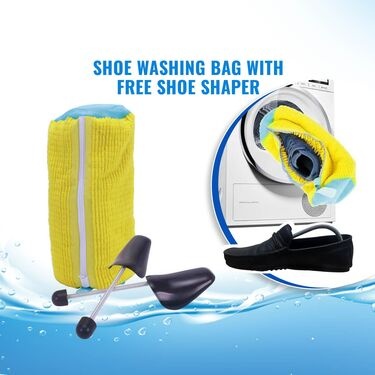
Washing Bag With Free Shoe Shaper (SA06)
WASH SAFELY, RESHAPE PERFECTLY - Shoe Washing Bag With Free Shoe Shaper (SA06) The Shoe Washing Bag with free Shoe Shaper is a must-have accessory to clean your shoes in a washing machine without causing any damage. It protects both men's and women's shoes while washing and helps reshape them, keeping them in their original form and minimizing wrinkles. Highlights : Machine Wash Safe Shoe Shaper Included Protects Shoe Shape Works for All Shoes Features : Water permeable shoe friendly fabric Useful to clean dirty shoe wash without damaging your shoes in Washing machine. Shoe Shaper helpful in reshaping crooked shoe The water-permeable, shoe-friendly fabric ensures that your shoes are protected during the washing process. Preventing any damage to their material and maintaining their quality after each wash. The Shoe Washing Bag helps preserve the shape of your shoes, preventing them from losing their form in the washing machine, Ensuring that your shoes retain their original look, even after multiple washes. The lightweight design of the Shoe Washing Bag makes it easy to handle and use, without adding any extra weight, Ensures that your shoes are cleaned without any hassle or inconvenience. Package Contents : 1 X Washing Bag 1 X Shoe Shaper Country of Origin : China Seller : Acetech Ventures Limited Bhiwnadi DS Email ID : vinit.saraogi.ds@gmail.com Address : Second Floor,Building No B-5,Gala No.201 to 206,1234/C/1 to 1234/C/6,Prithvi Complex,Reti Bandar Road,Eco House,Kalher,Bhiwandi,Thane,Maharashtra,421302 Contact Number : 01206787437 More Sellers
Brand: 16726
Category: Home & Garden > Household Supplies > Shoe Care & Tools > Shoe Bags